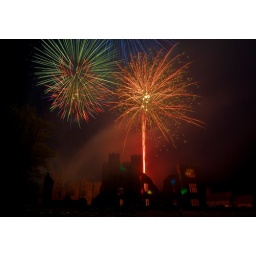
The sky is alight with numerous colours from our shells whilst a crackling palm tree barrage erupts in front.